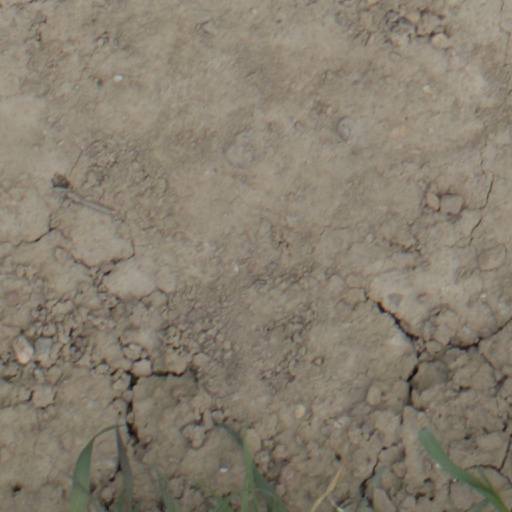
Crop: wheat